Wiener Männergesang-Verein

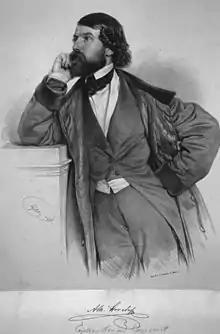
Anton M. Storch, musical director of the choir 1843–1851

The Wiener Männergesang-Verein ("Vienna Men's Choral Society" or "Vienna Male Voice Choir") is a men's choir in Vienna, Austria, founded in 1843. The choir has regularly appeared with the Vienna Philharmonic, and has performed worldwide. Notable composers, particularly Johann Strauss II, have composed music for the choir.